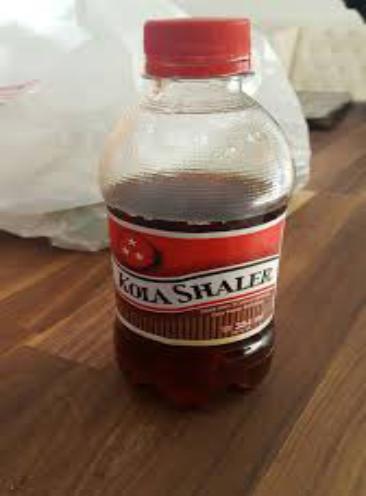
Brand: Kola Shaler
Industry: Food